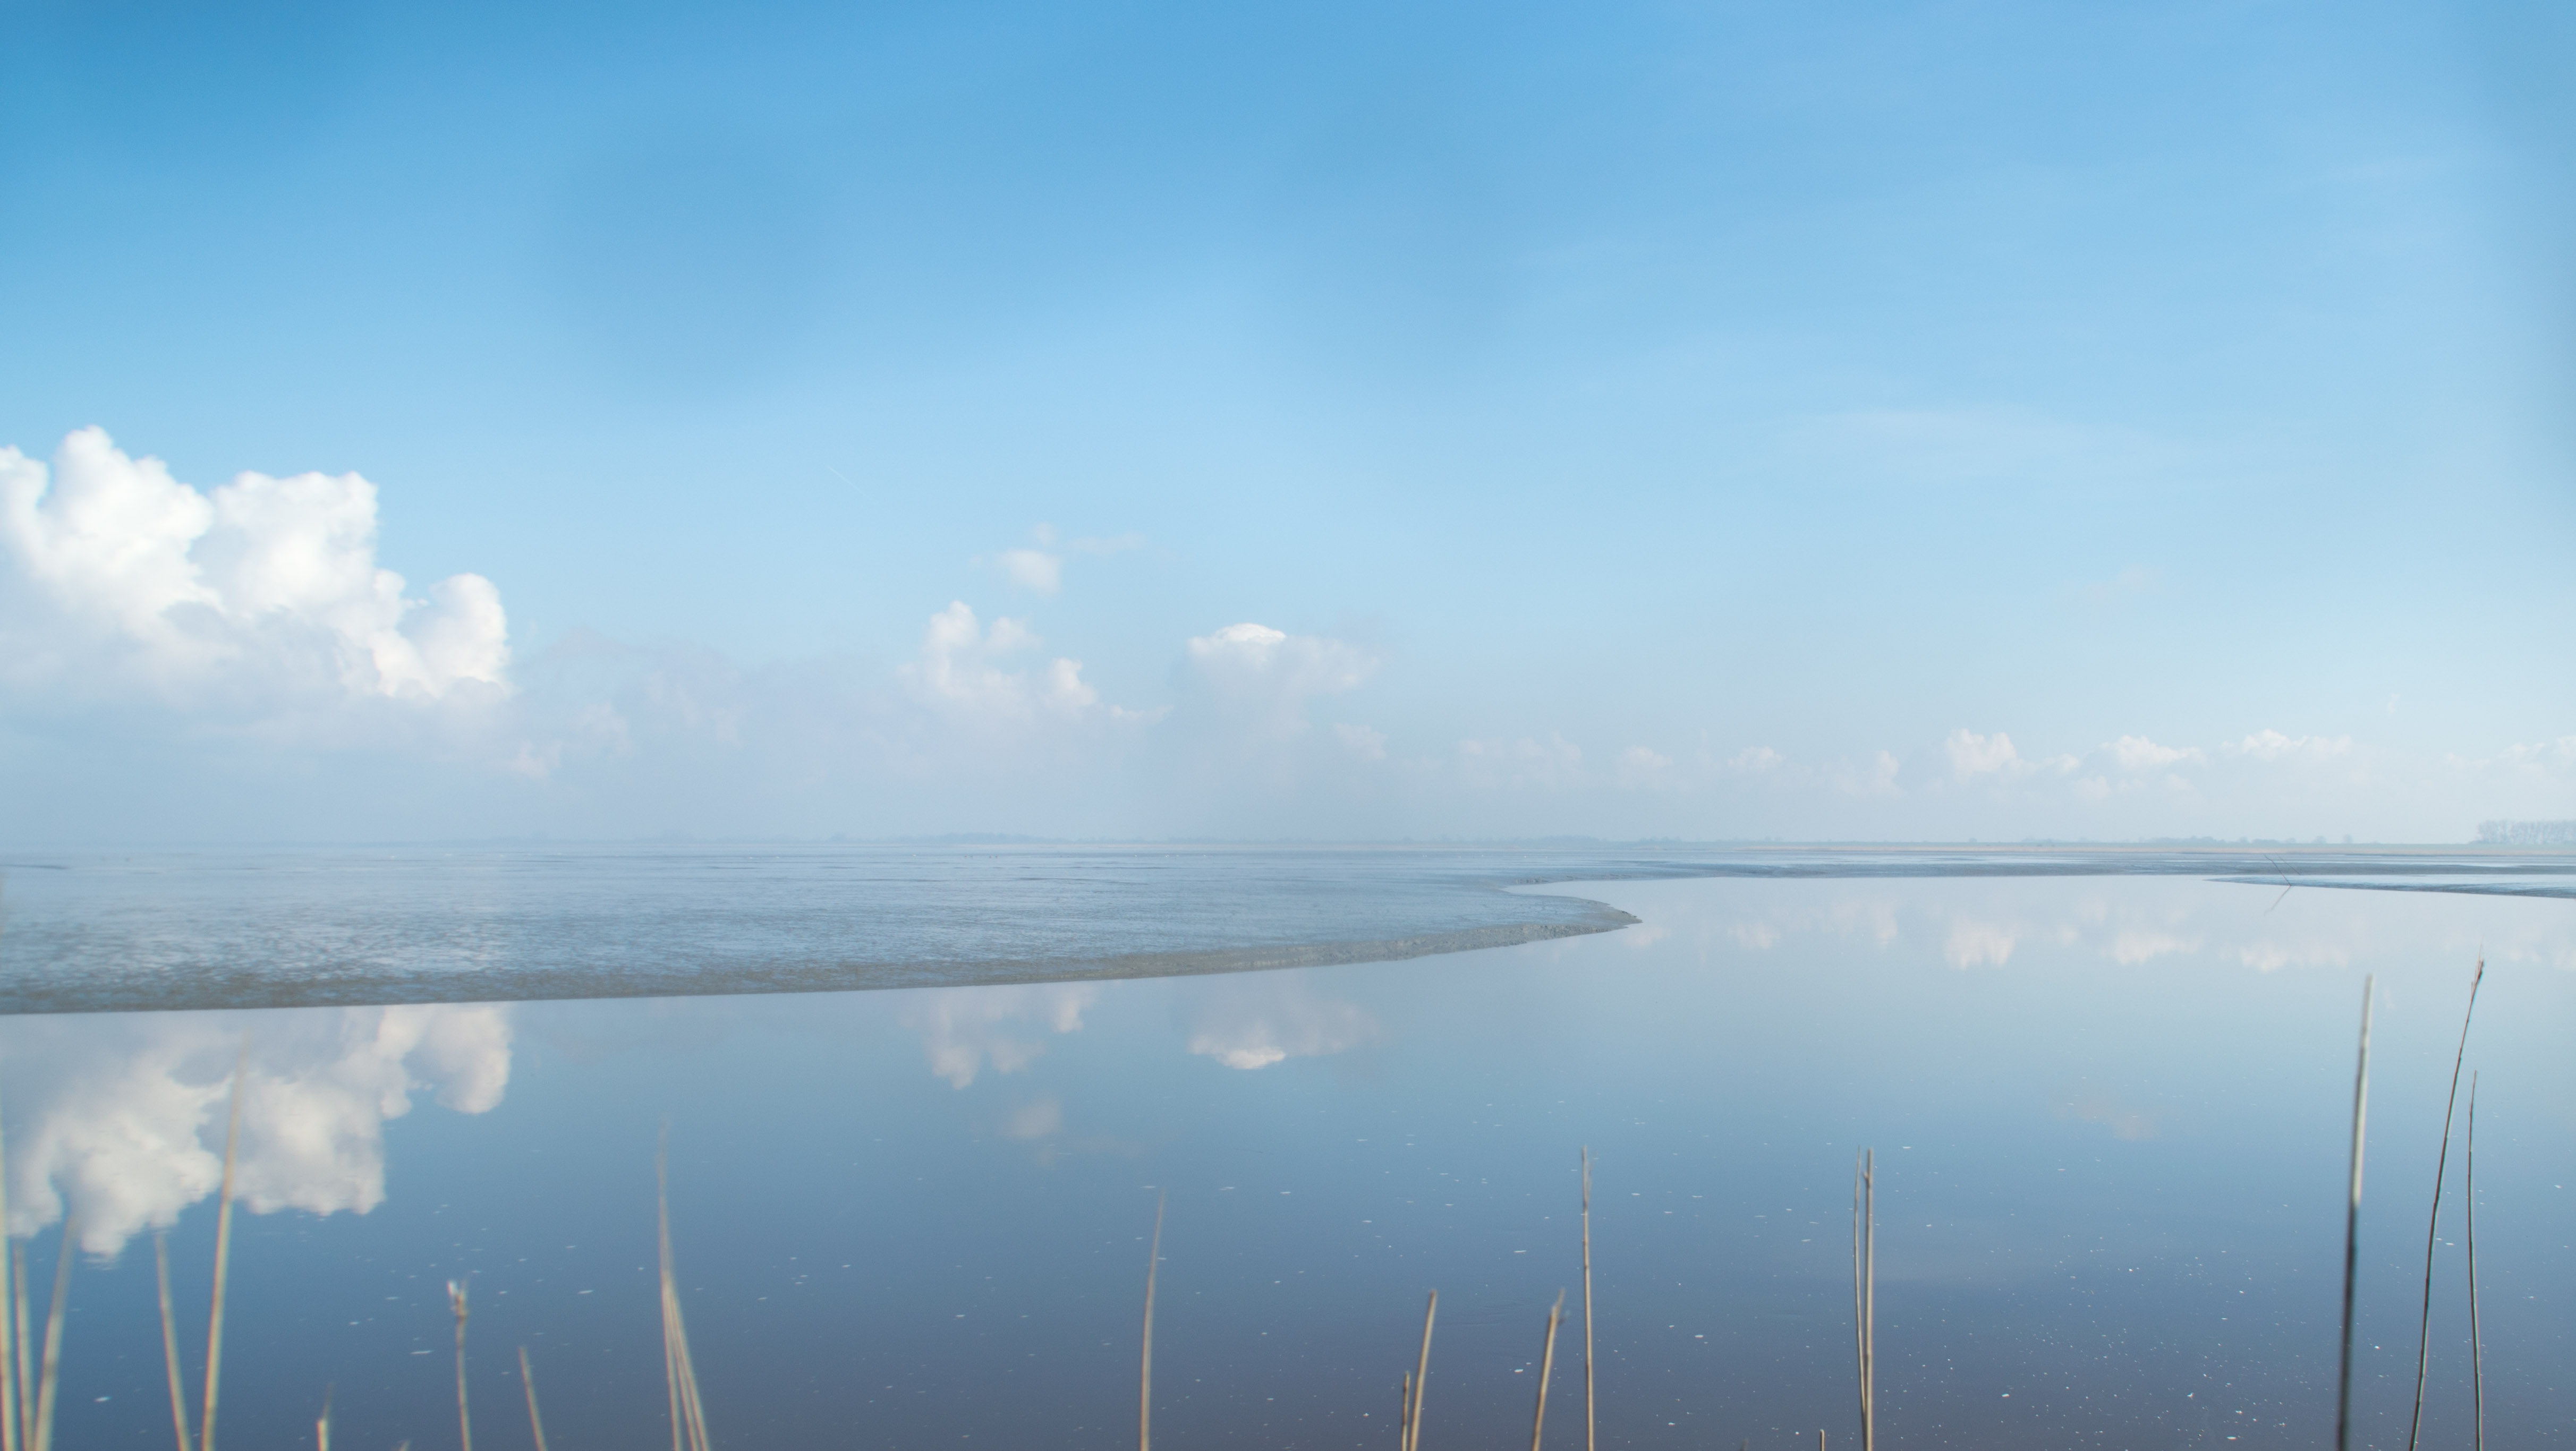
sea, coast, water, nature, ocean, horizon, cloud, sky, sunrise, mist, sunlight, morning, lake, dawn, atmosphere, dusk, reflection, blue, reservoir, body of water, blue sky, netherlands, clouds, salt marsh, atmospheric phenomenon, atmosphere of earth